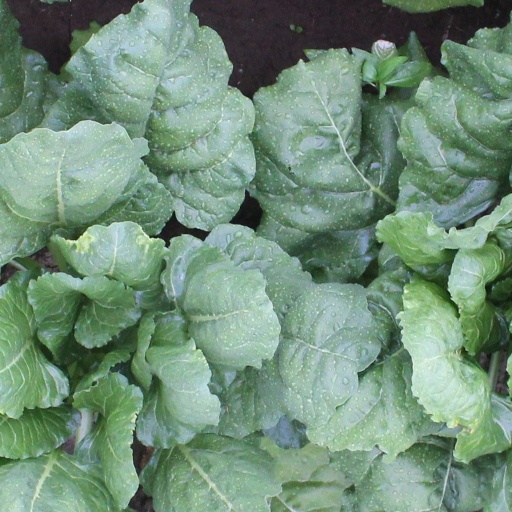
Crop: sugar beet